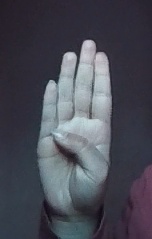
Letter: kaaf